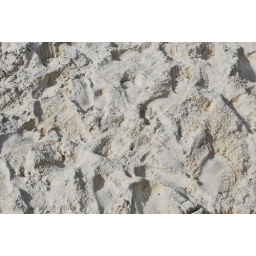
Footprints in the sand monkey